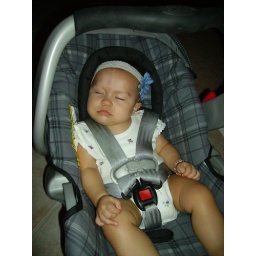
Sleeping in car seat at 8 months :)